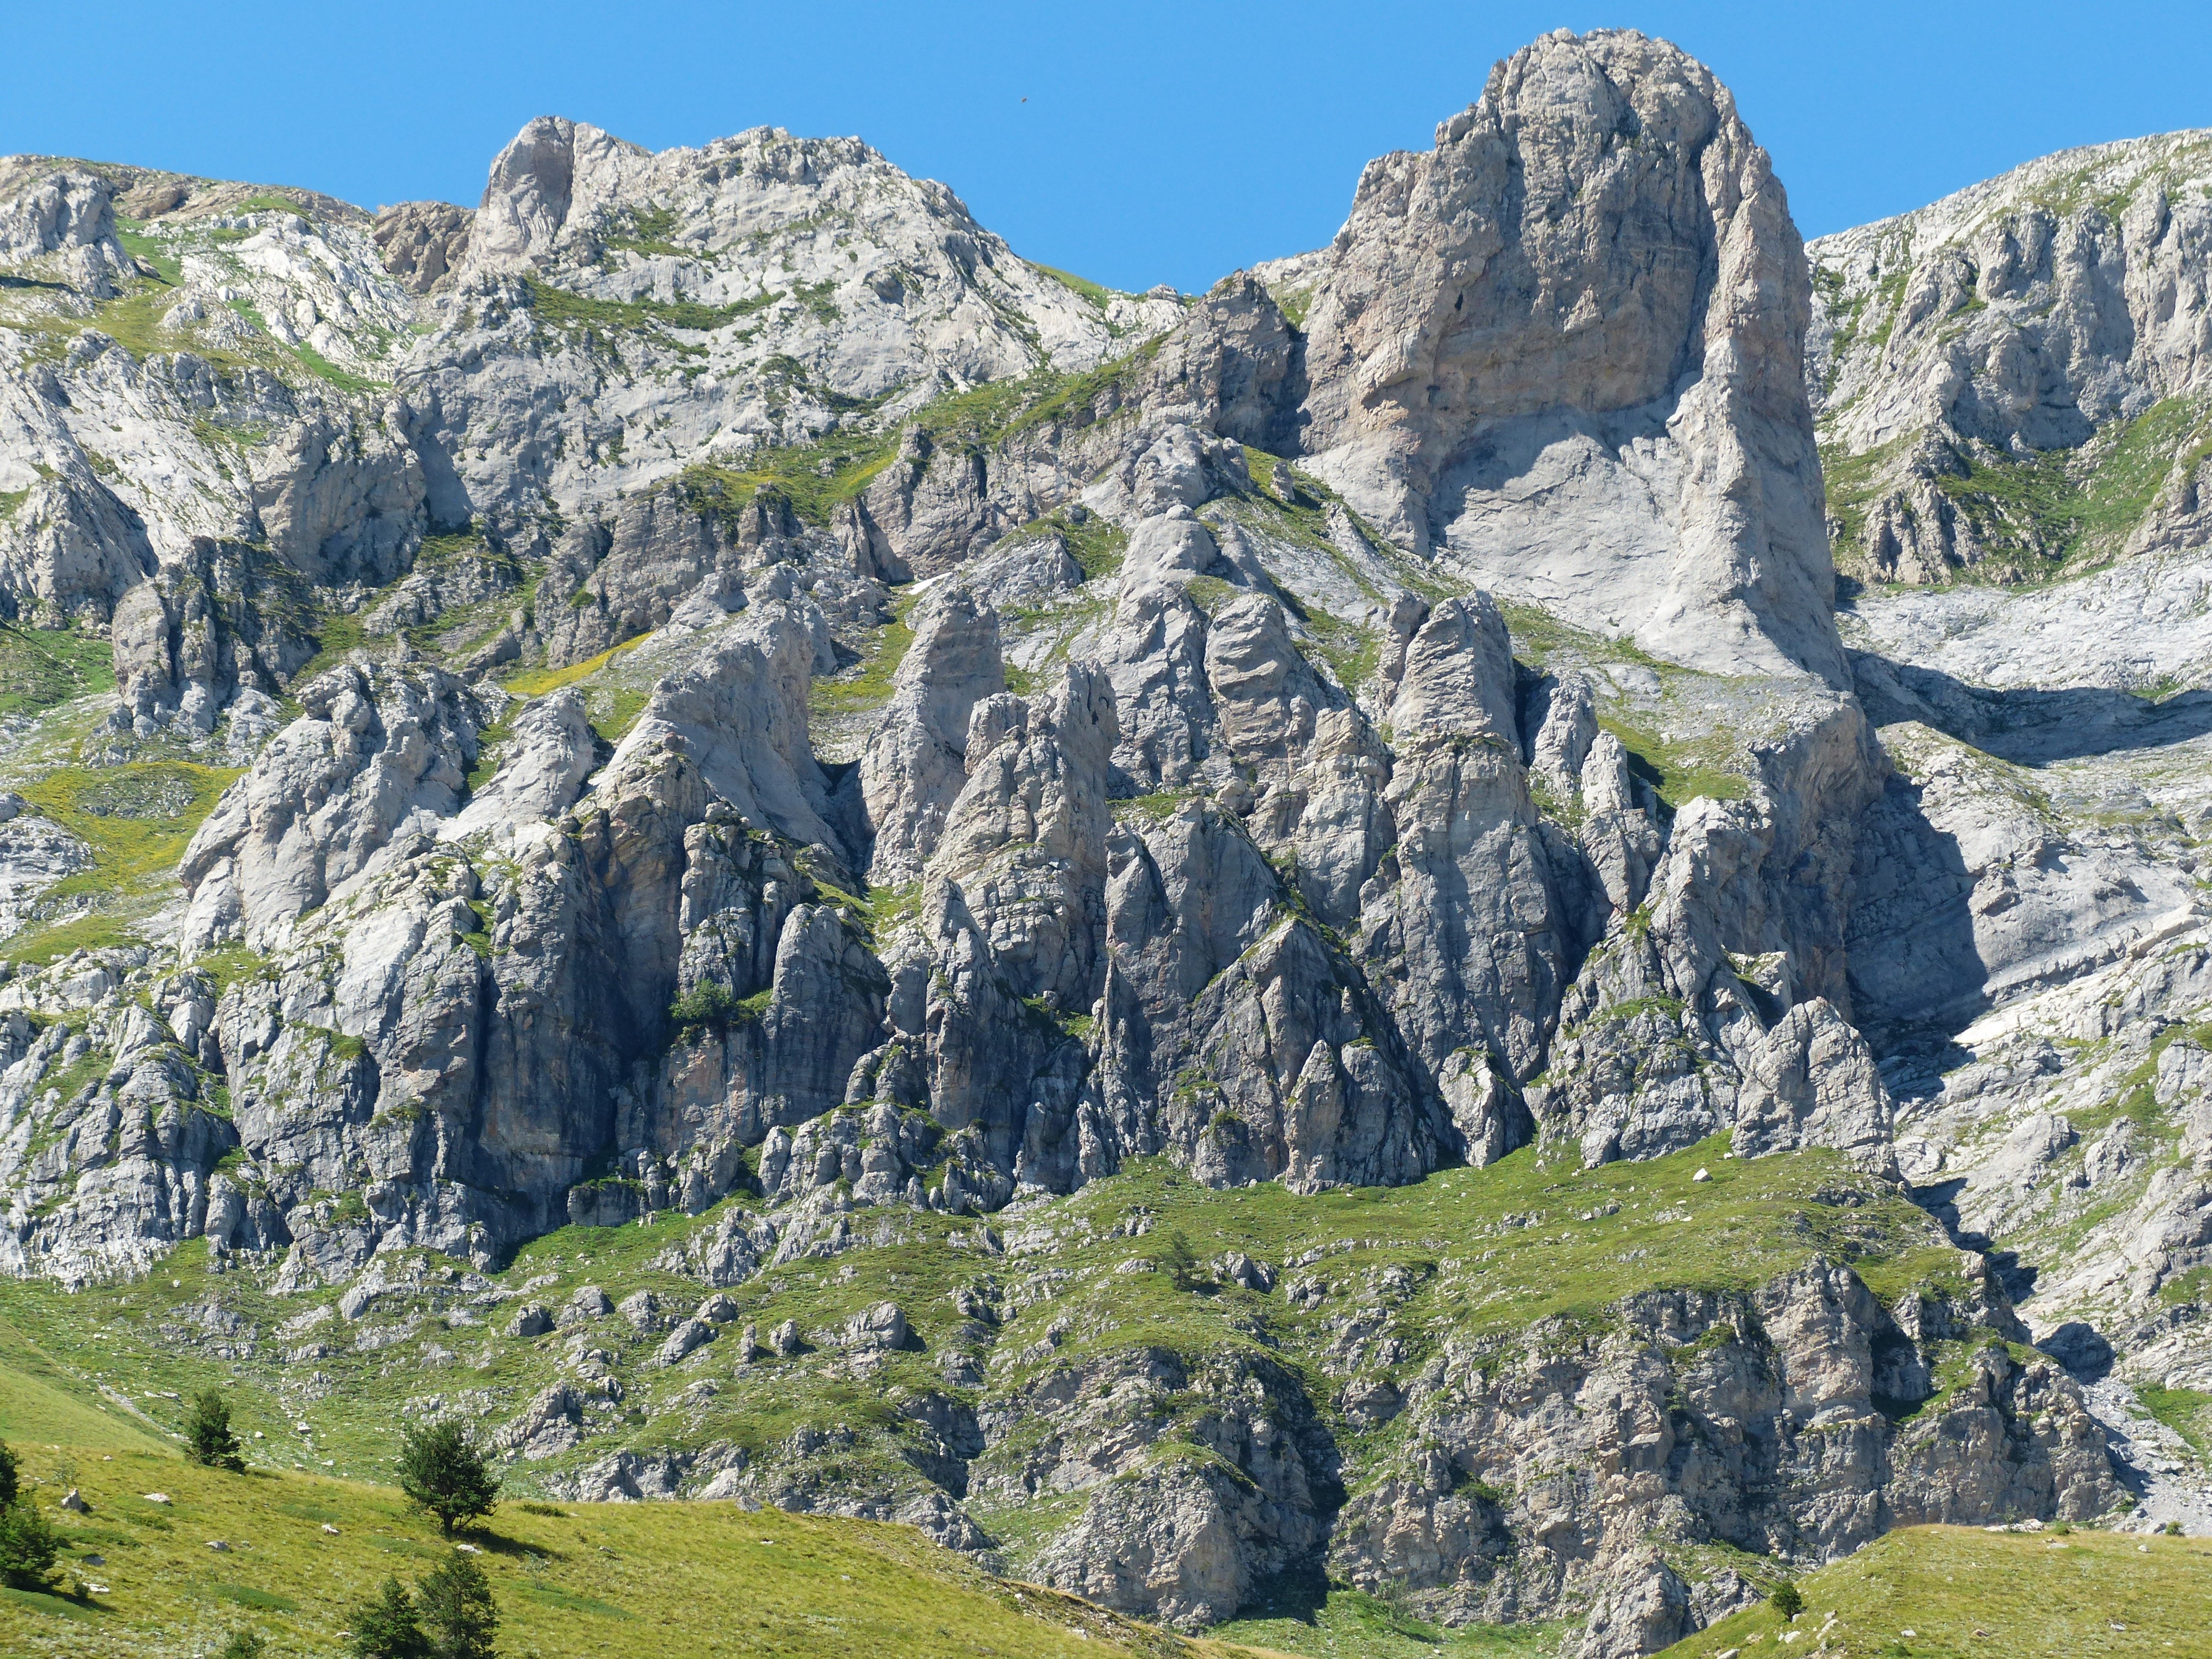
landscape, tree, grass, rock, wilderness, mountain, sky, mountain range, formation, cliff, alpine, rock climbing, highland, terrain, national park, ridge, summit, climb, massif, geology, outcrop, mountains, alps, badlands, ravine, plateau, escarpment, sill, fell, cirque, elevation, bedrock, batholith, nature reserve, mountain pass, maritime alps, mountainous landforms, shrubland, gta, grande traversata delle alpi, ligurian alps, monte mongioie, cimonasso, mongioie, climbing area, plant community, mount scenery, le piramidi